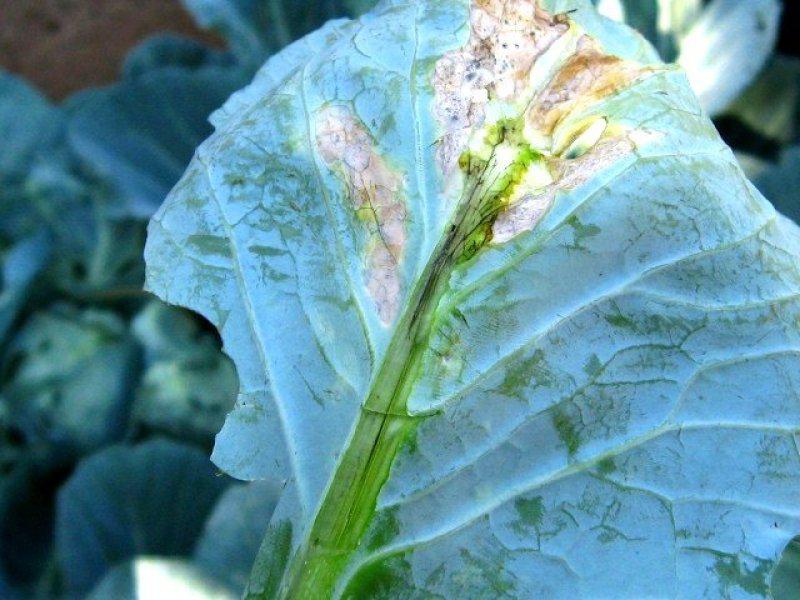
Plant: Cabbage
Disease: cabbage black rot